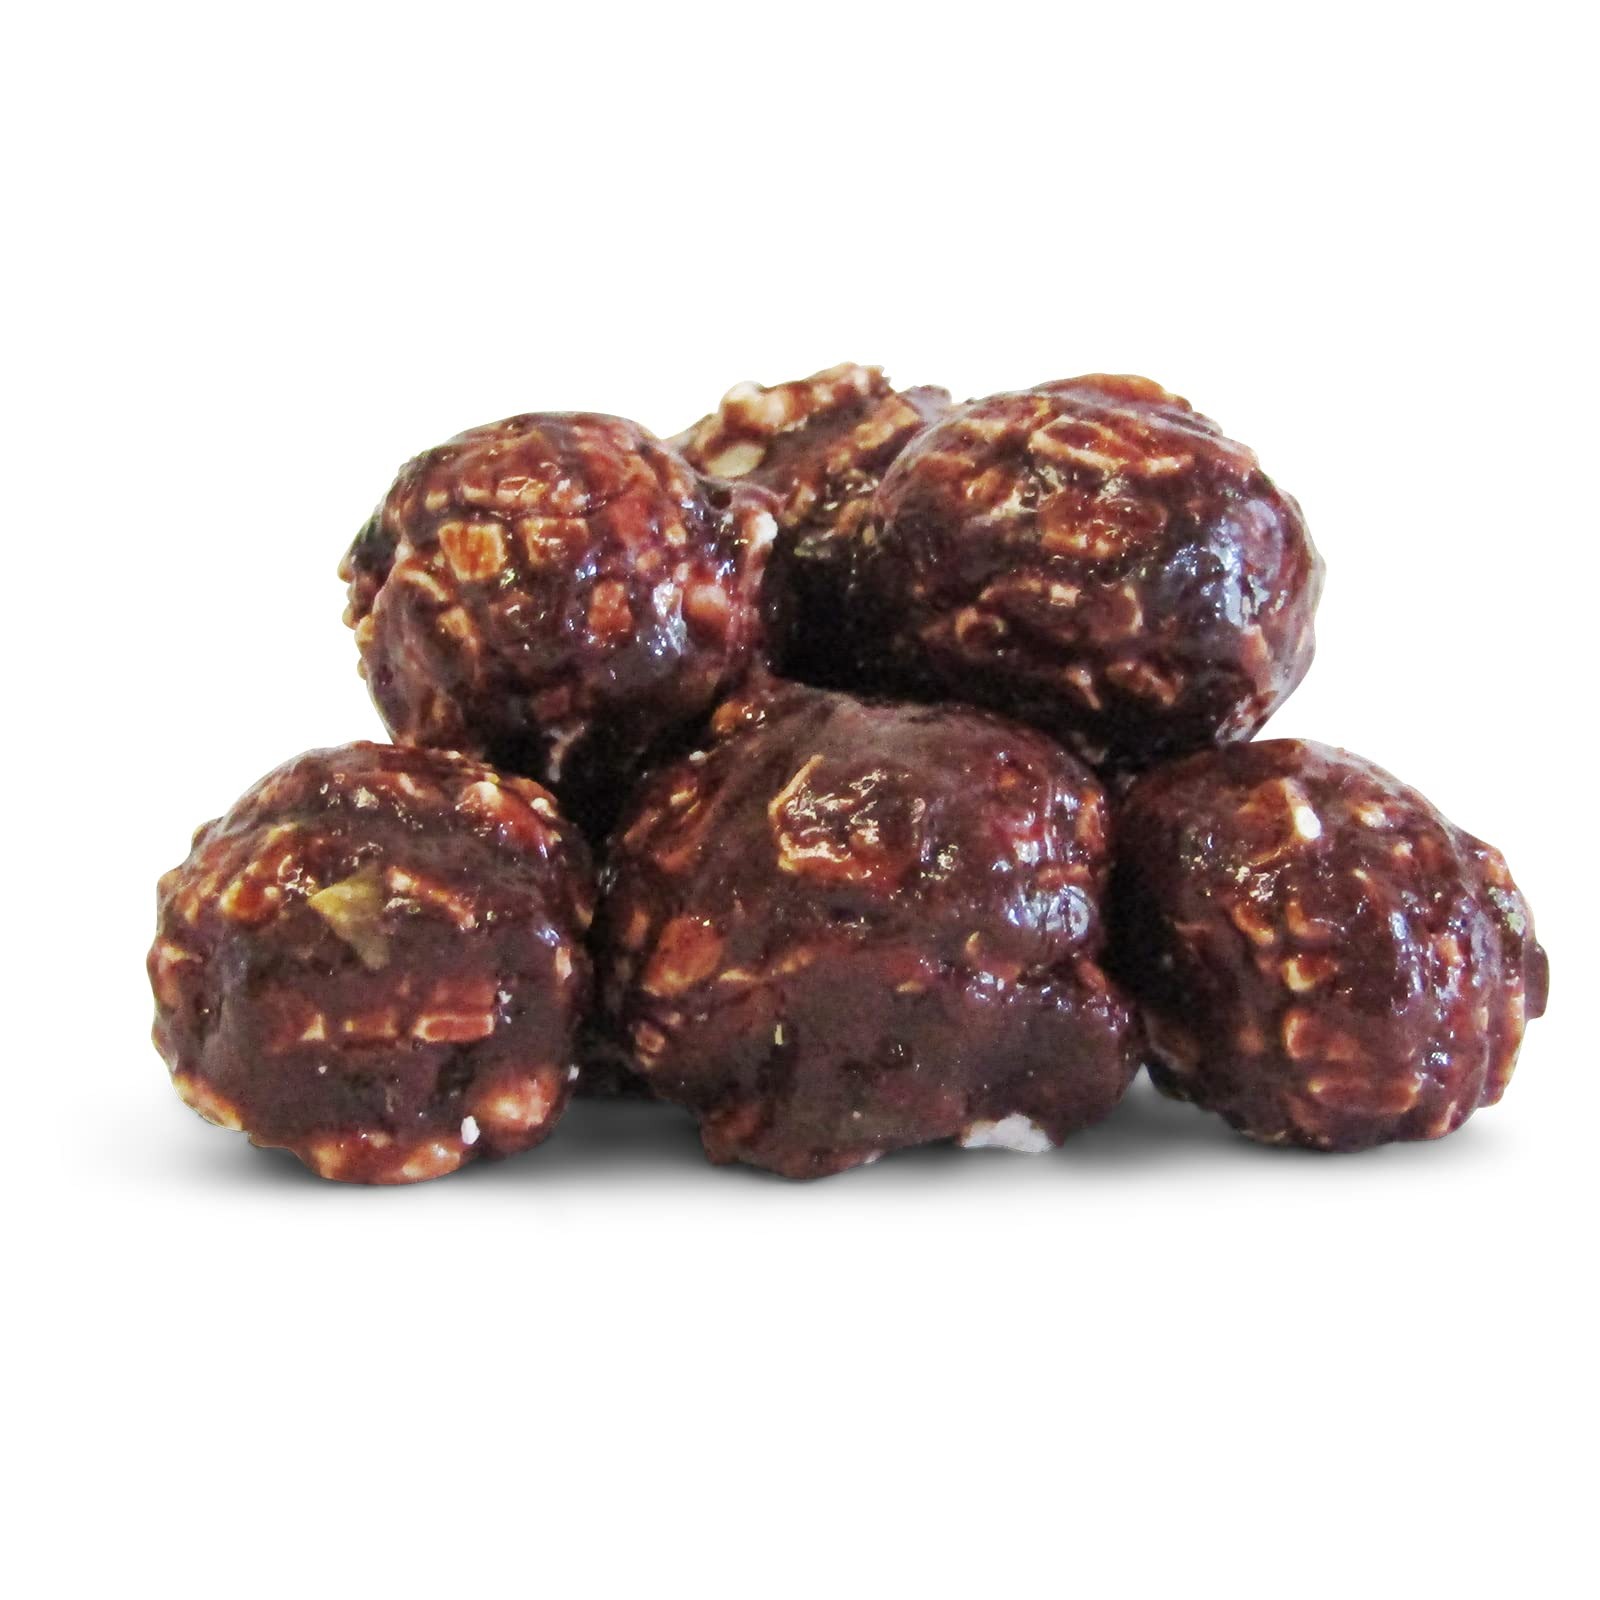
Item Name: Gourmet Chocolate Popcorn by Its Delish, 8 Oz Bulk Bag – Festive Caramel Corn Air Popped Sweet and Crunchy Glazed Carmel Corn Snack, Movie Night, Parties, Events - Gluten Free, Vegan, Kosher
Bullet Point 1: 🍿 DELICIOUS GOURMET CHOCOLATE POPCORN – Try some delicious caramelized chocolate coated popcorn, oh so sweet and crunchy, perfect for daily snacking and midnight crave. Its classic caramel corn pop corn, but better! - When sealed will stay fresh for over a month! YIELDS: Approx 2 oz. per cup.
Bullet Point 2: 🍿 SNACKING, GIFTING, PARTYING – Our scrumptious fresh popcorn can serve every purpose in the candy aisle. These sweet crunch toffee snack are deliciously sweet and crunchy snack, at the same time alongside will satisfy your inner cravings. Stock up today and enjoy!
Bullet Point 3: 🍿 FRESHLY POPPED POPCORN – Our caramelized toffee style popcorn are diet-friendly to take care of your good health. Deliciously coated popcorn come with multiple advantages in terms of health and diet. Our gourmet popcorn is first air-popped, not oil or kettle cooked, bringing you a much healthier popped corn.
Bullet Point 4: 🍿 GREAT FOR SNACKING ON AND ALSO MAKES A GREAT GIFT – Crunchy Caramel Coated Popcorn are the best snacks for parties’ like: birthday party, holiday parties or other social or family events. These are healthy, rich, and tasty enough to lighten up your gathering and parties. Moreover, you can also have them as instant snacks in your office, college, school, and travel. A classic delight!
Bullet Point 5: 🍿 CERTIFIED KOSHER OU PARVE: Our Chocolate popcorn is vegan, non-dairy and proudly made in the USA. We value and care for our customers, and your well-being is our top priority. Expect nothing less when it comes to the freshness, flavor, and crunch of this popcorn. Order from the popcorn factory direct and taste the fun!
Product Description: <p><b> Gourmet Chocolate Popcorn by It's Delish, 8 Oz Bulk Bag</b></p> <p> Treat yourself or make your party a hit with our delicious gourmet caramelized chocolate corn popcorn, taking caramel popcorn to another level! Our gourmet popcorn is first air-popped, not oil or kettle cooked, bringing you a much healthier popped corn. They then get candy coated with our caramelized chocolate topping by our popcorn experts.</p> <p>Our chocolate popcorn is kosher, gluten-free, vegan, non-dairy and proudly made in the USA. Stock up in bulk to have in the house for a late night snacking crave or keep at your office desk to munch on. They are fresh, sweet and crunchy. They will also make for festive great party favors or candy buffet sweet table at your next event, birthday parties, wedding and baby shower etc. Impress them with an eye-catching treat! Bon Apetit!</p> <p><b>About It's Delish!</b></p><p>It's Delish was established in 1992 and is located in North Hollywood, California. It's Delish is a food manufacturer and distributor who produces over 500 gourmet food products including popcorns, licorice, sour belts, taffies, caramels, Jordan almonds, chocolates, nuts, fruits, trail mixes, spices, and the spice blends. It's Delish also produces organics and all-natural products. We give you the opportunity to order from the factory direct!</p><p>It's Delish! prides itself on the four pillars that are at the foundation of everything we do.</p><p>Innovation Quality Value Service
Value: 1.0
Unit: Ounce

Price: 16.99